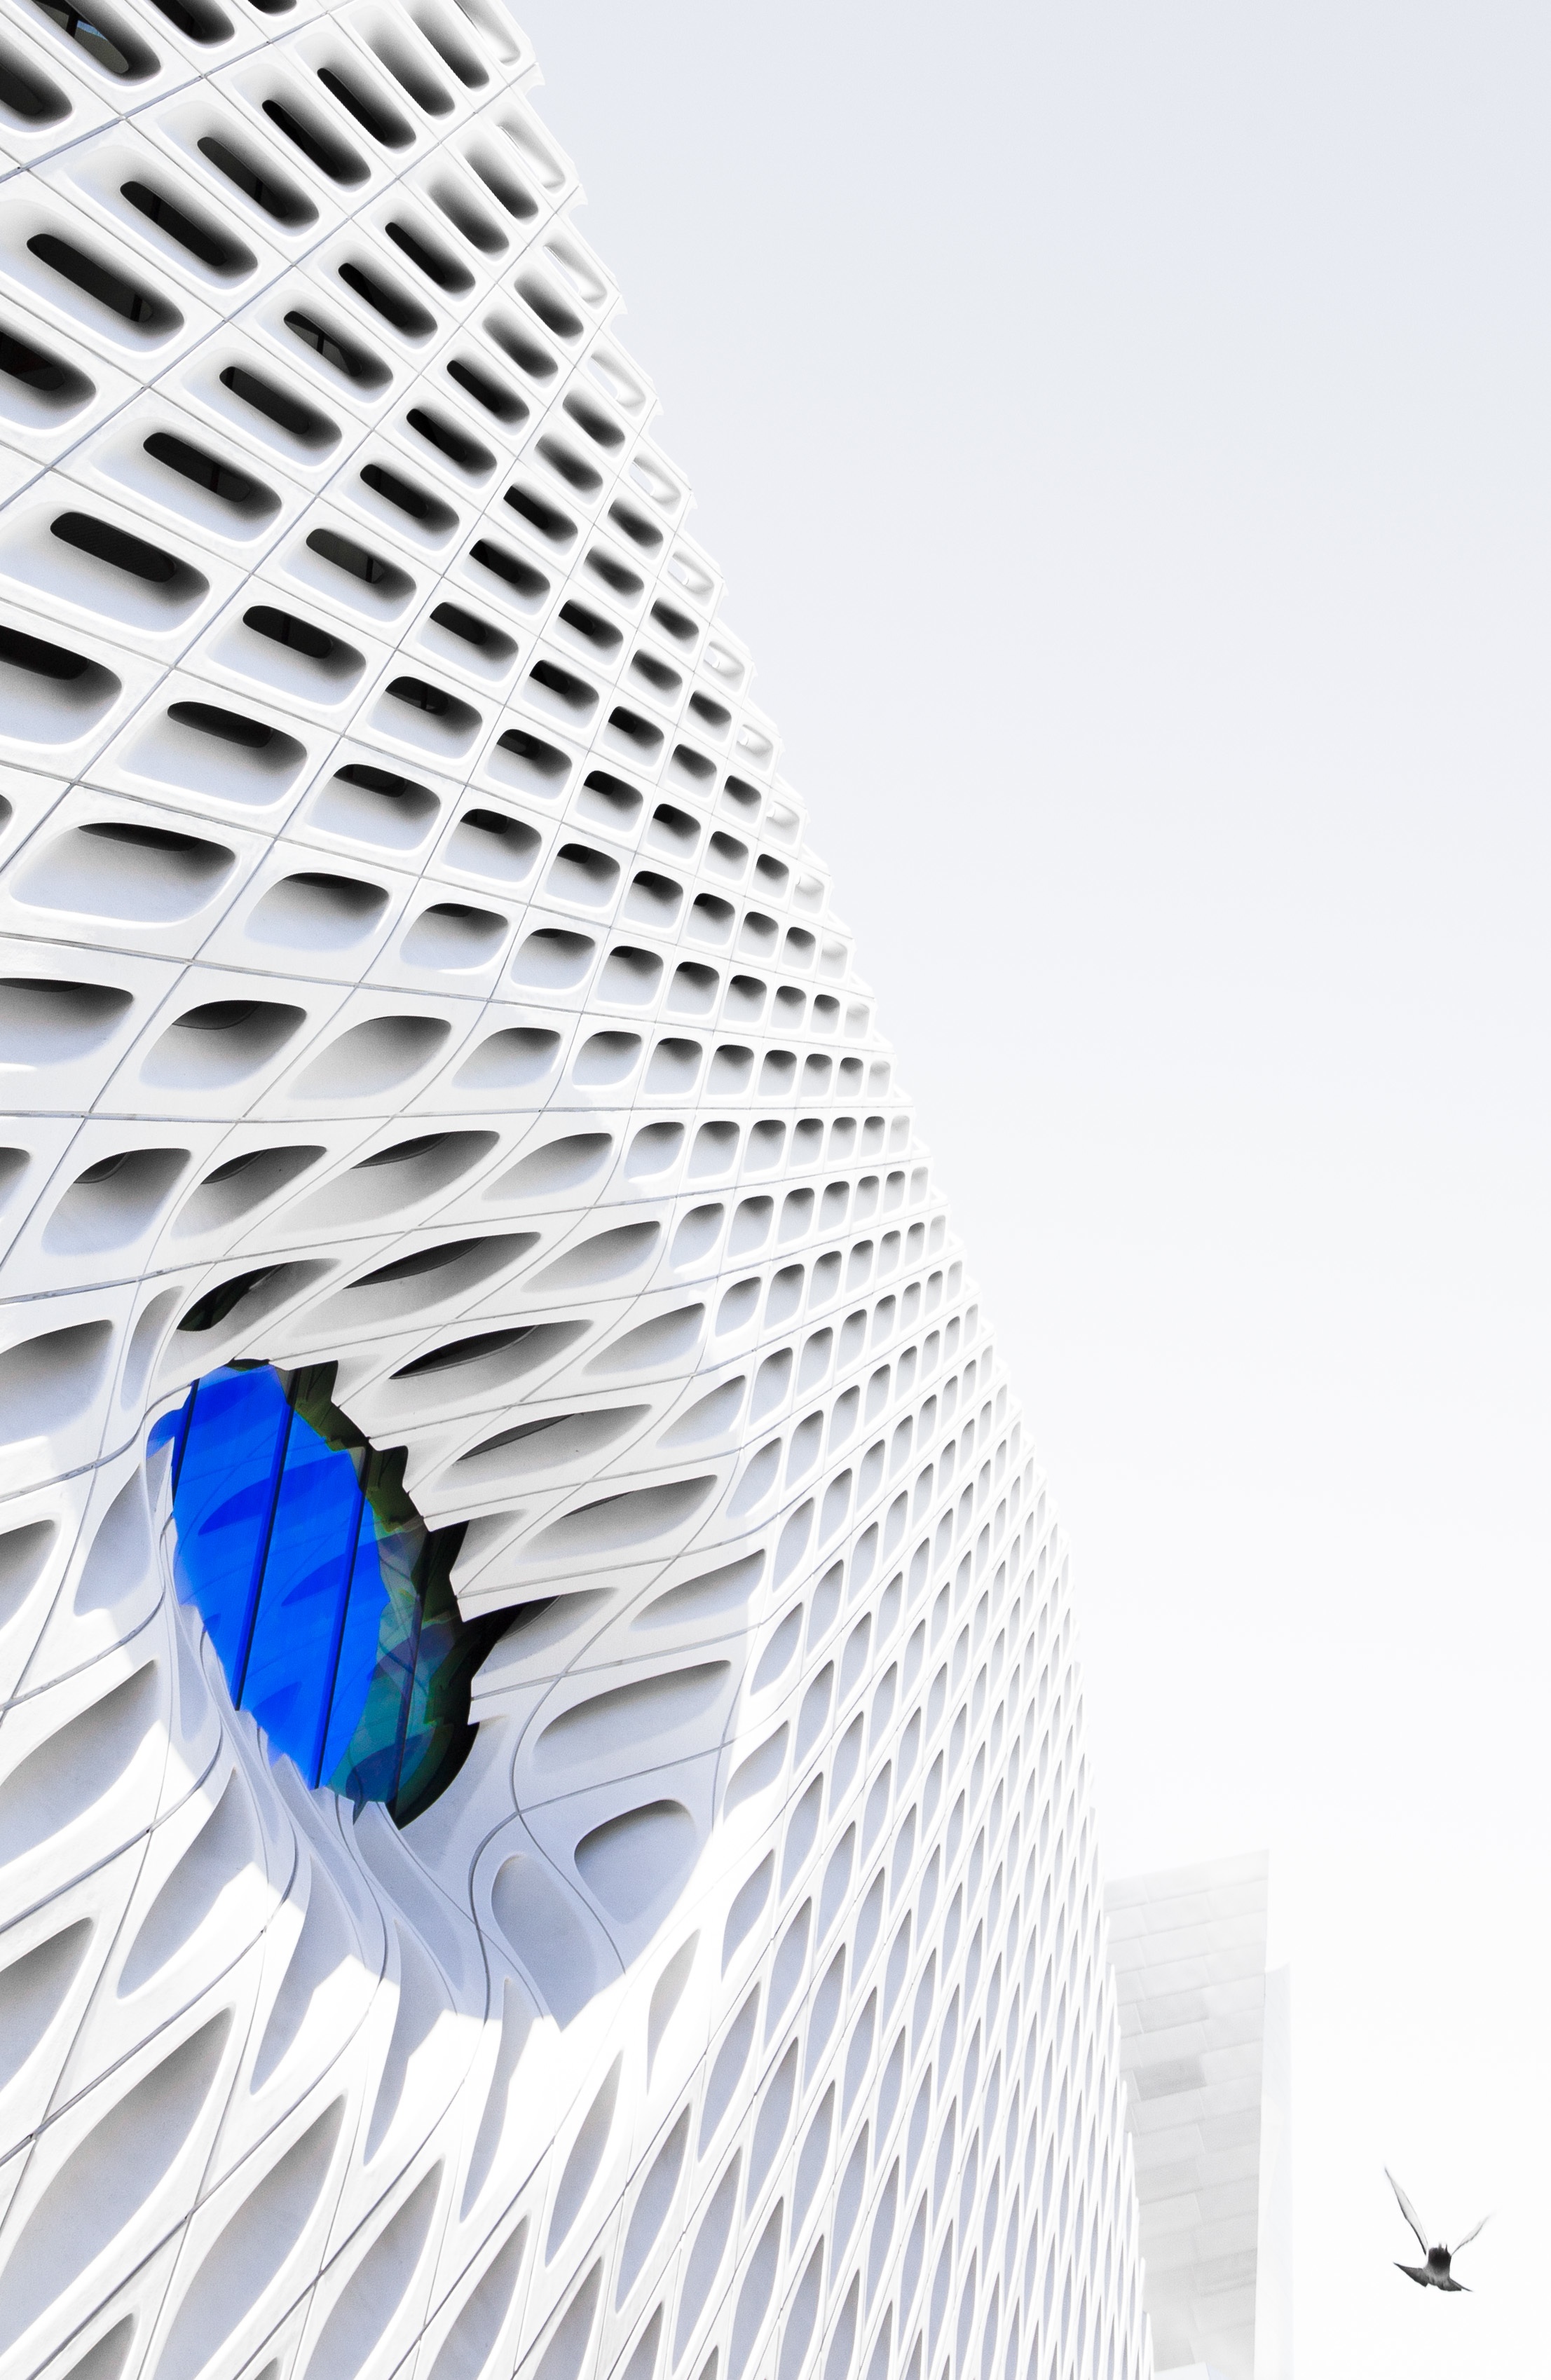
wing, architecture, structure, spiral, skyscraper, line, facade, illustration, design, symmetry